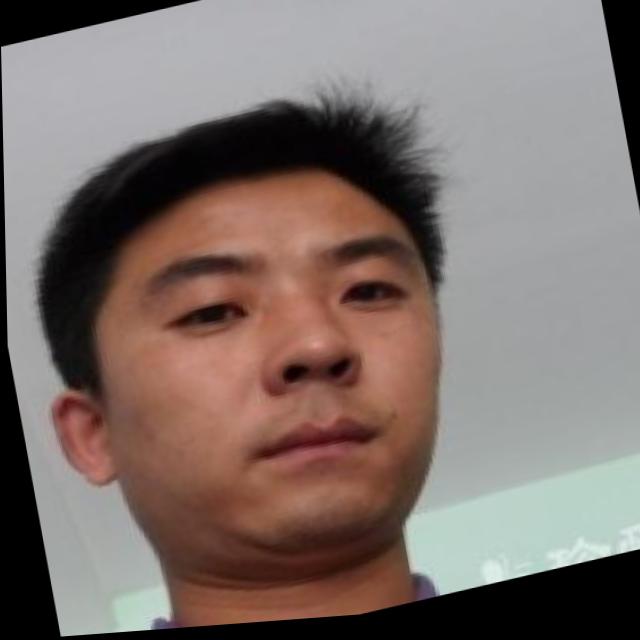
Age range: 21-44